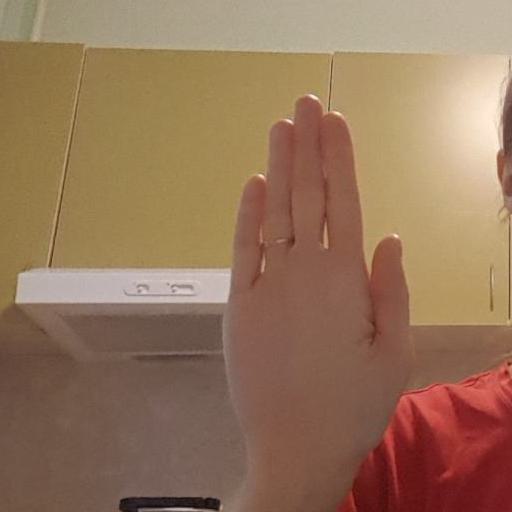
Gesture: stop